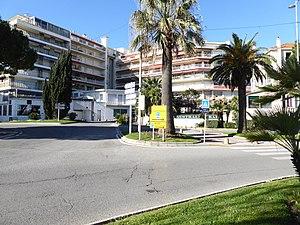
Voici par ordre alphabétique les principaux noms de rues, chemins, boulevards, avenues, places et quartiers de Antibes, commune des Alpes-Maritimes. L'article propose aussi des explications toponymiques.